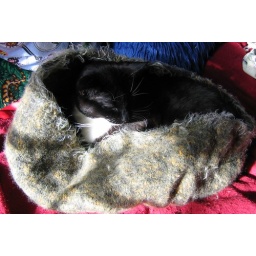
Zelia in the felted cat bed